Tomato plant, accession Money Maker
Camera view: vertical (180 deg); turntable rotation: 240 degrees
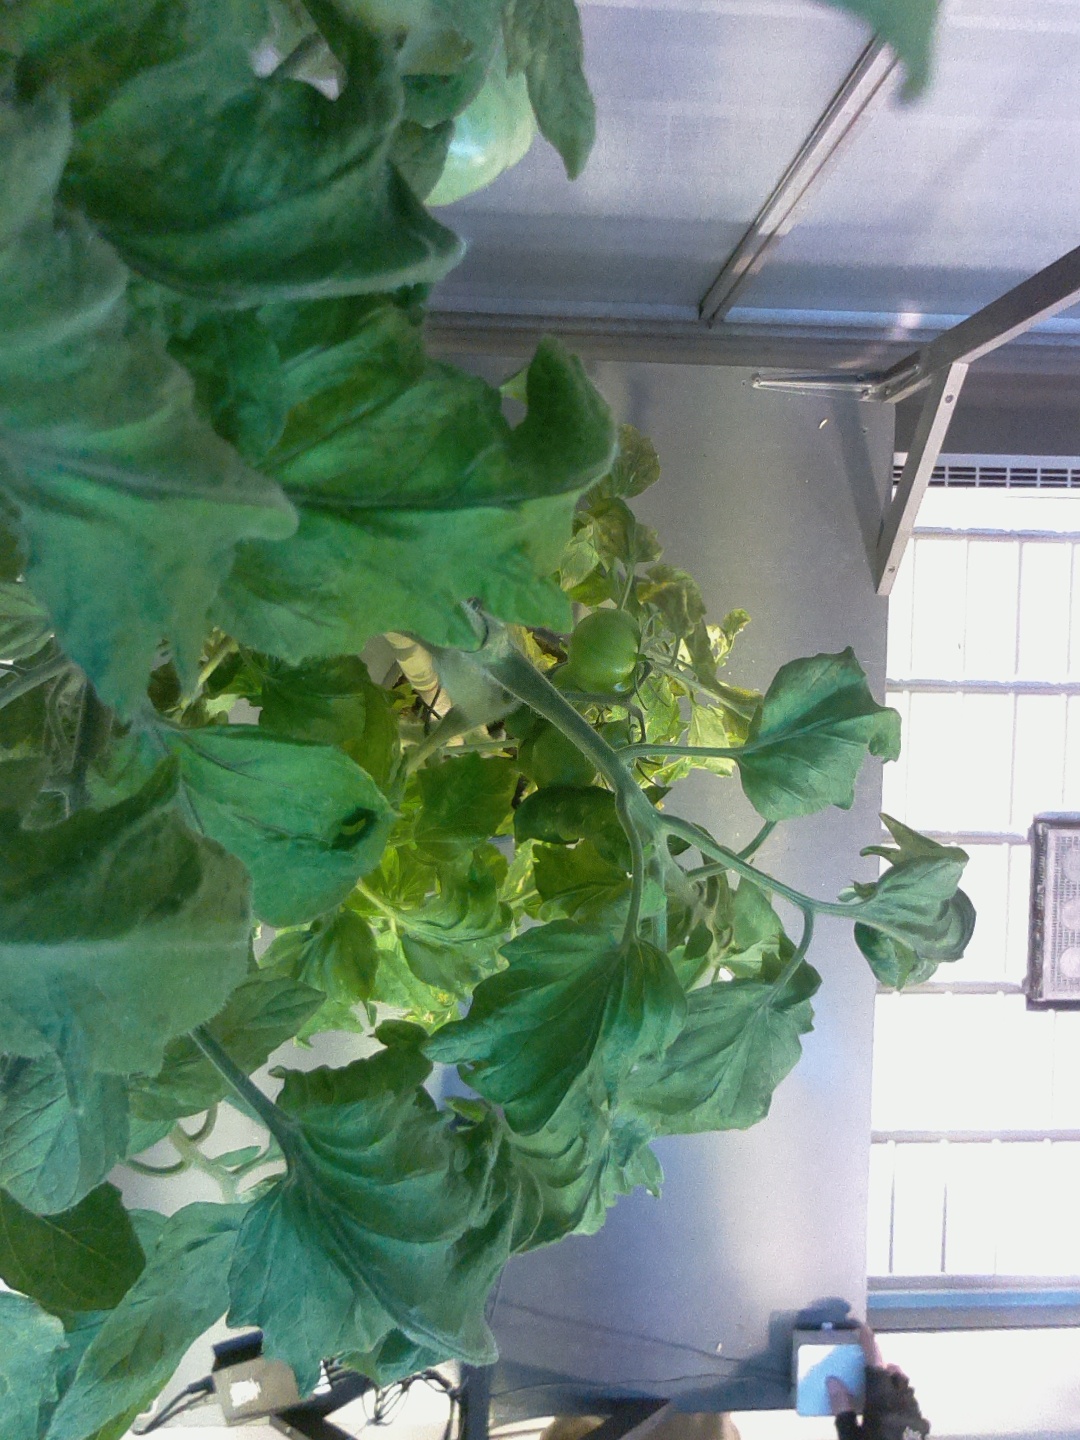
BBCH growth stage 78: 80% -90% of final fruit size